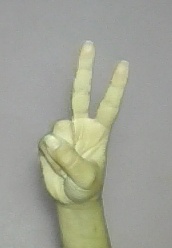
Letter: taa